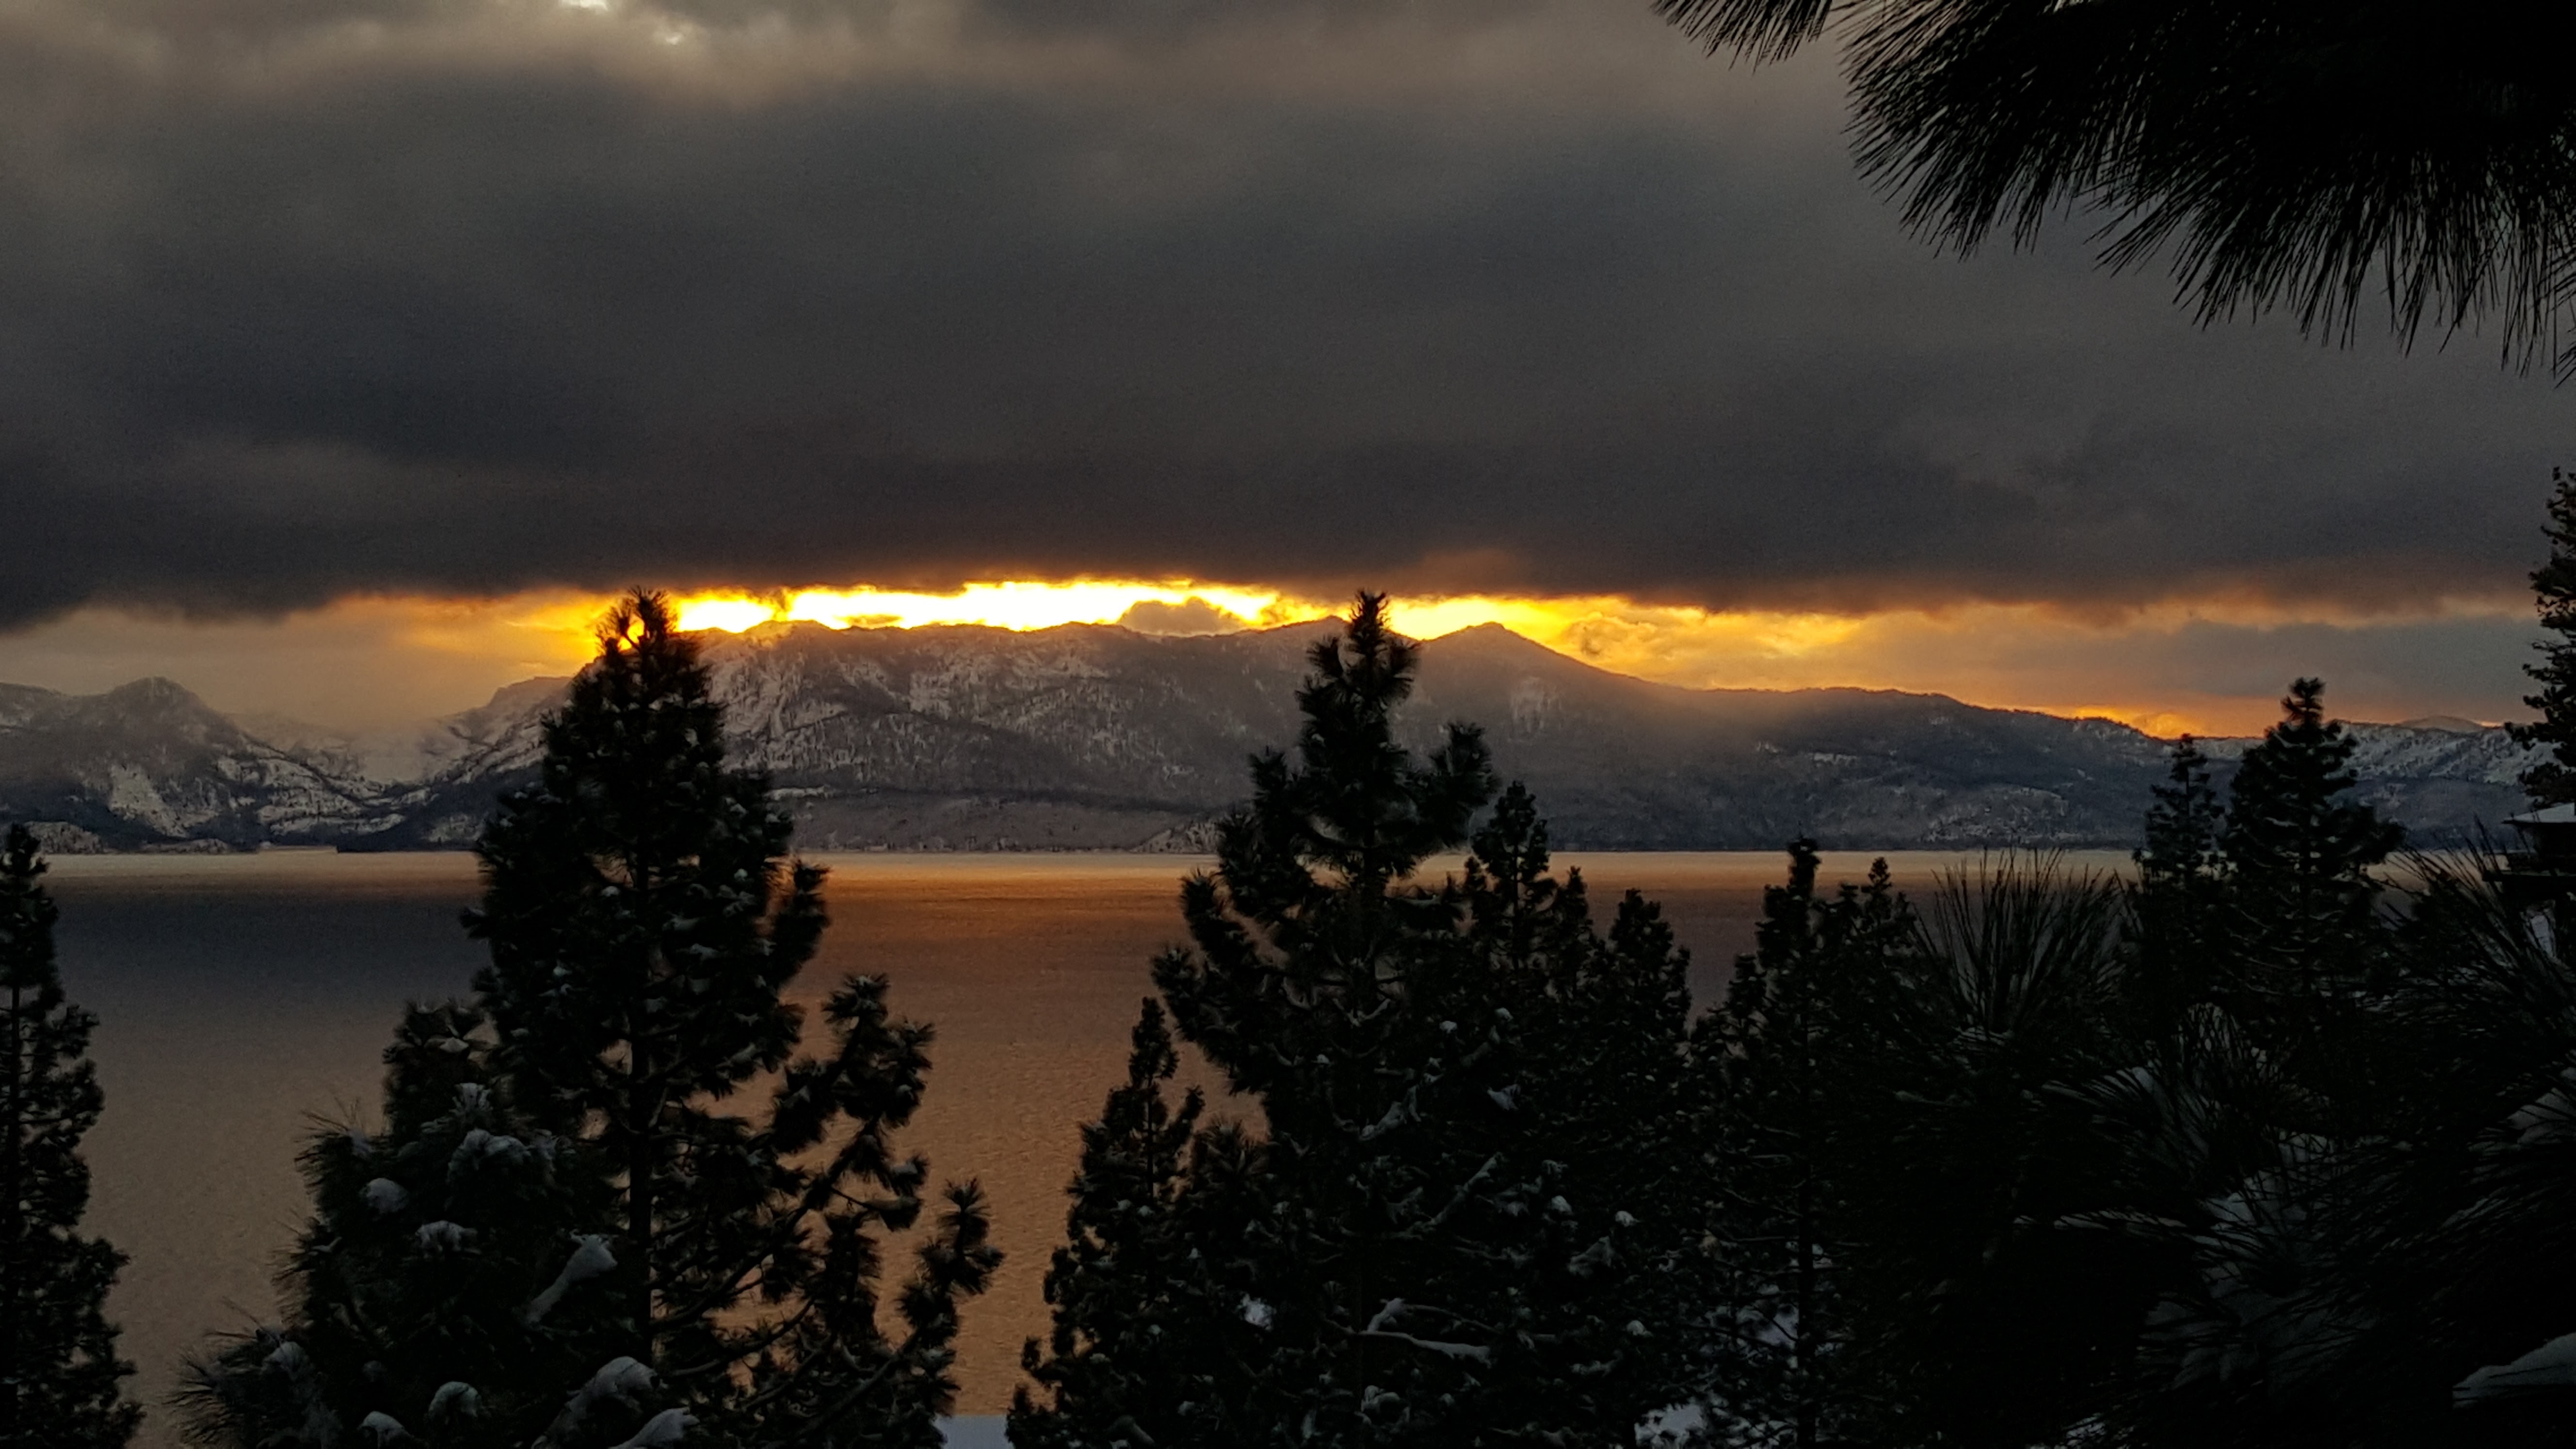
landscape, tree, nature, mountain, snow, cold, cloud, sky, sun, sunrise, sunset, night, sunlight, morning, lake, dawn, atmosphere, dusk, evening, reflection, weather, darkness, scene, atmospheric phenomenon